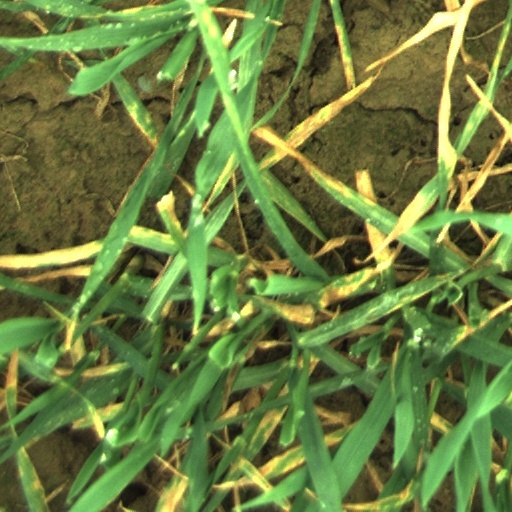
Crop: wheat